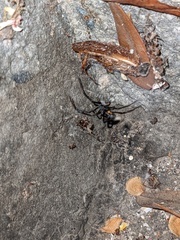
Species: Lactrodectus_hesperus